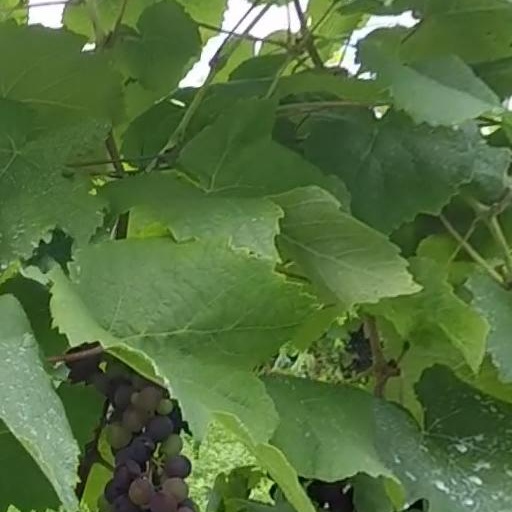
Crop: grape